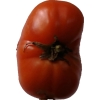
Label: tomato